Rampur, Uttar Pradesh

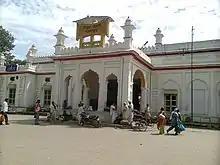
Rampur Railway Station

The Nawabs of Rampur sided with the British during Indian Rebellion of 1857, and this enabled them to continue to play a role in the social, political and cultural life of Northern India in general and the Muslims of the United Provinces in particular. They gave refuge to some of the literary figures from the Court of Bahadur Shah "Zafar".